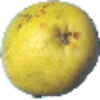
Label: pear_monster